SimulationX

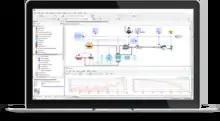

Model libraries can be obtained as modular packages from the software producer. There are various libraries available with basic models for the corresponding physical domains as well as libraries with advanced models for specific applications and industries. Depending on the objective, the user can choose from 1D, 2D and 3D model elements with respect to the modeling, simulation and parameterization requirements. Modelica-based third-party and custom-built libraries can also be integrated into SimulationX.